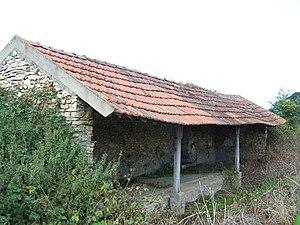
Lavoir de Balaincourt à Villiers-le-Mahieu (Yvelines, France)
Villiers-le-Mahieu est une commune française située dans le département des Yvelines, en région Île-de-France.